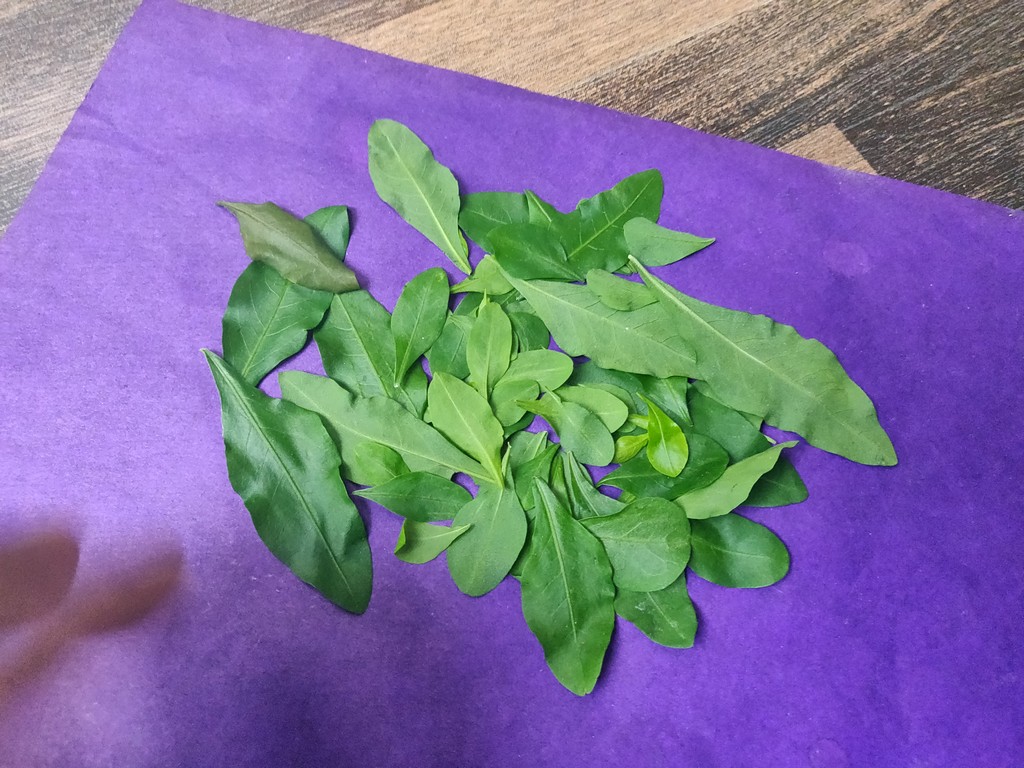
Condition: Healthy
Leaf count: multiple
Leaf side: unknown